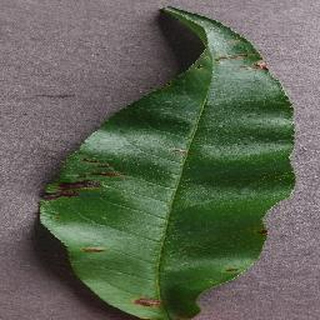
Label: peach_bacterial_spot